Italian Empire

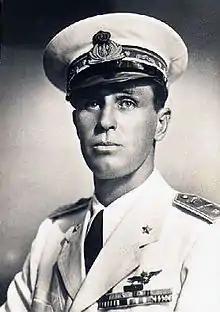
Prince Amedeo of Savoy-Aosta led Italian forces at the Battle of Amba Alagi.

In its second invasion of Ethiopia in 1935–36, Italy was successful and it merged its new conquest with its older east African colonies to create Italian East Africa. On 9 May 1936 Mussolini proclaimed the establishment of the Italian Empire in East Africa ("l'Impero"), with King Victor Emmanuel III as Emperor of Ethiopia. In 1939, Italy invaded Albania and incorporated it into the Fascist state. During the Second World War (1939–1945), Italy occupied British Somaliland, parts of south-eastern France, western Egypt and most of Greece, but then lost those conquests and its African colonies, including Ethiopia, to the invading allied forces by 1943. It was forced in the peace treaty of 1947 to relinquish sovereignty over all its colonies. It was granted a trust to administer former Italian Somaliland under United Nations supervision in 1950. When Somalia became independent in 1960, Italy's eight-decade experiment with colonialism had ended.